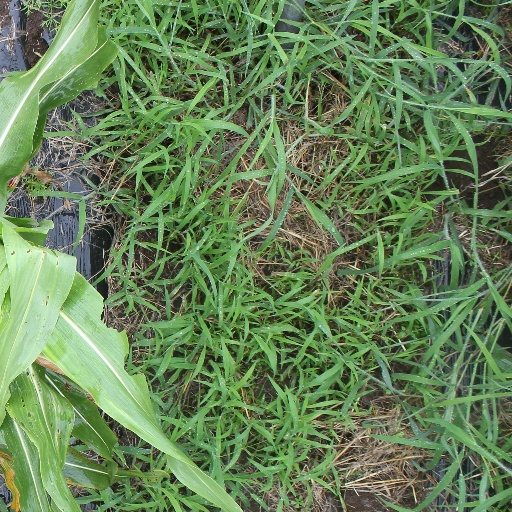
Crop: sorghum